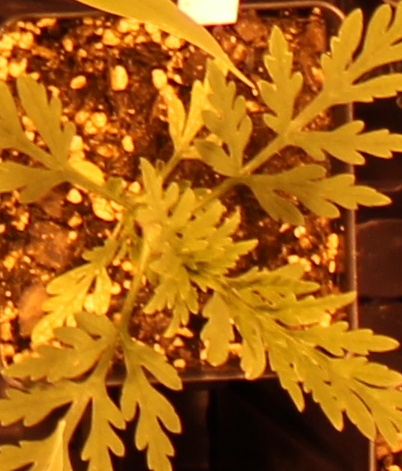
Label: Ragweed